Koetschette

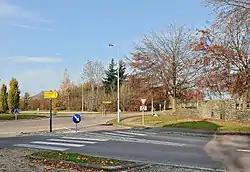
Cross-roads at Koetschette, Luxembourg. At right: Monument commemorating Etienne Schmit (1886-1937), former minister of Luxembourg.

Koetschette is a small town in the commune of Rambrouch, in northwestern Luxembourg. , the town had a population of 186.